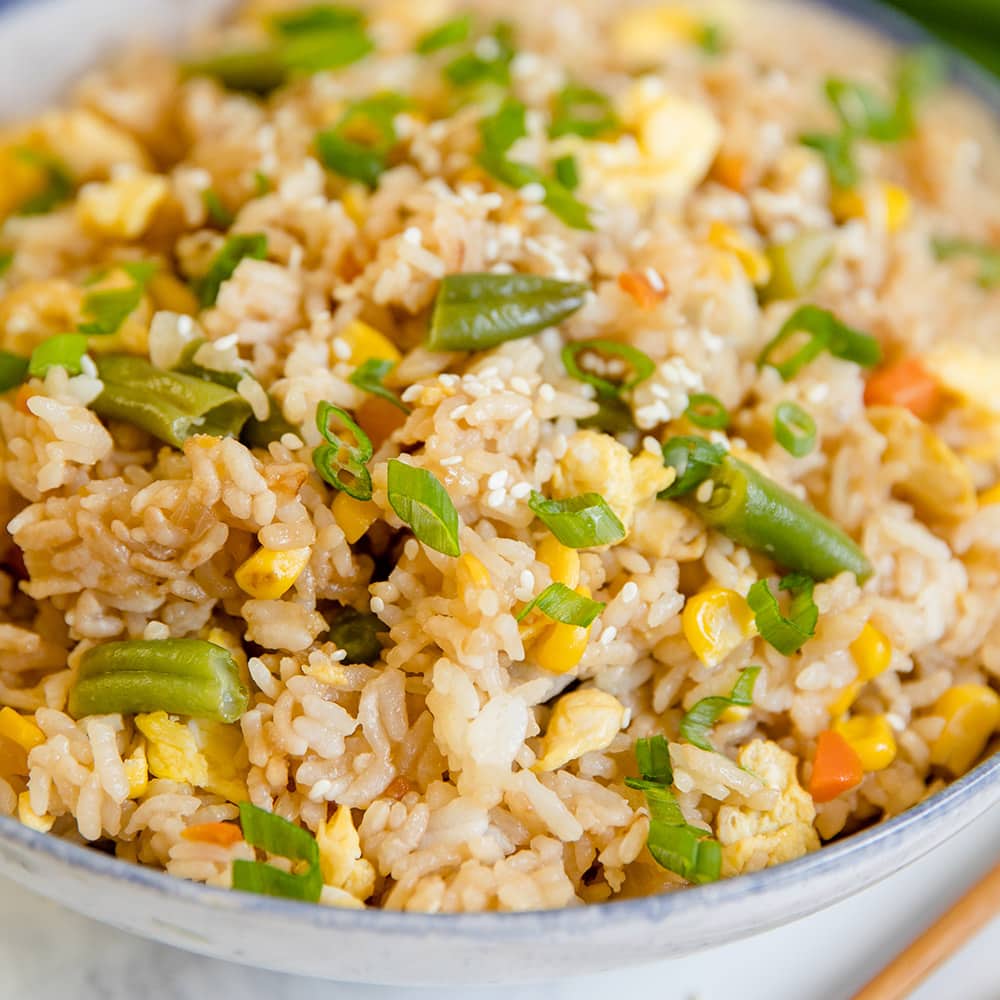
Dish: fried_rice